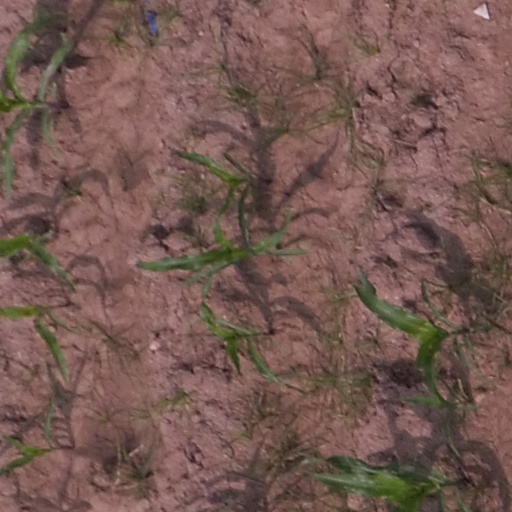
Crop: maize; corn